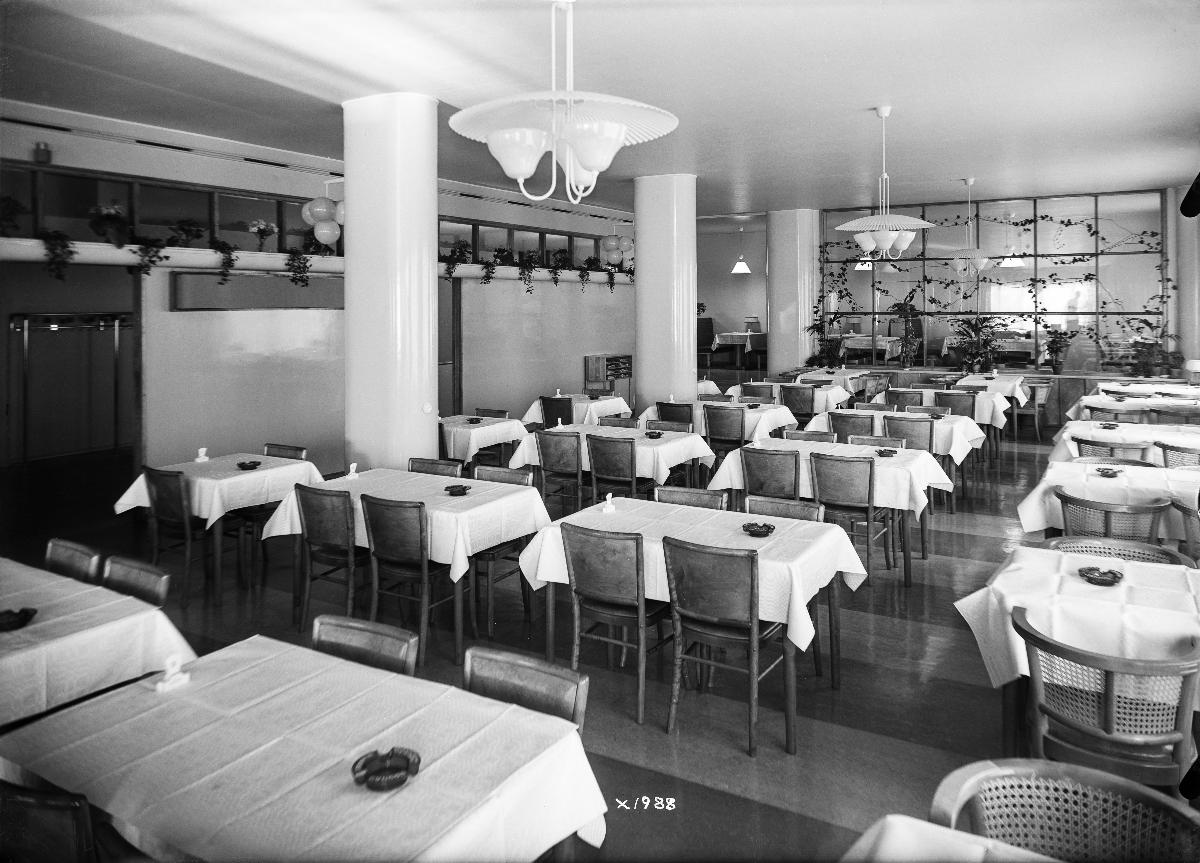
Osuusliike Arinan rakennus
Arina, a building for cooperative business
sisällön kuvaus: Osa uuden ravintolan salista liiketalo Arinassa Oulussa vuonna 1939. content description: Premises of a new restaurant in Oulu, Finland, in 1939.
Vuosi: 1939
Paikka: Suomi, Pohjois-Pohjanmaa, Oulu
Aiheet: sisäkuva; liikerakennukset; ravintolat; osuusliikkeet; business buildings; restaurants; cooperative retail societies; affärsbyggnader; restauranger; andelsaffärer